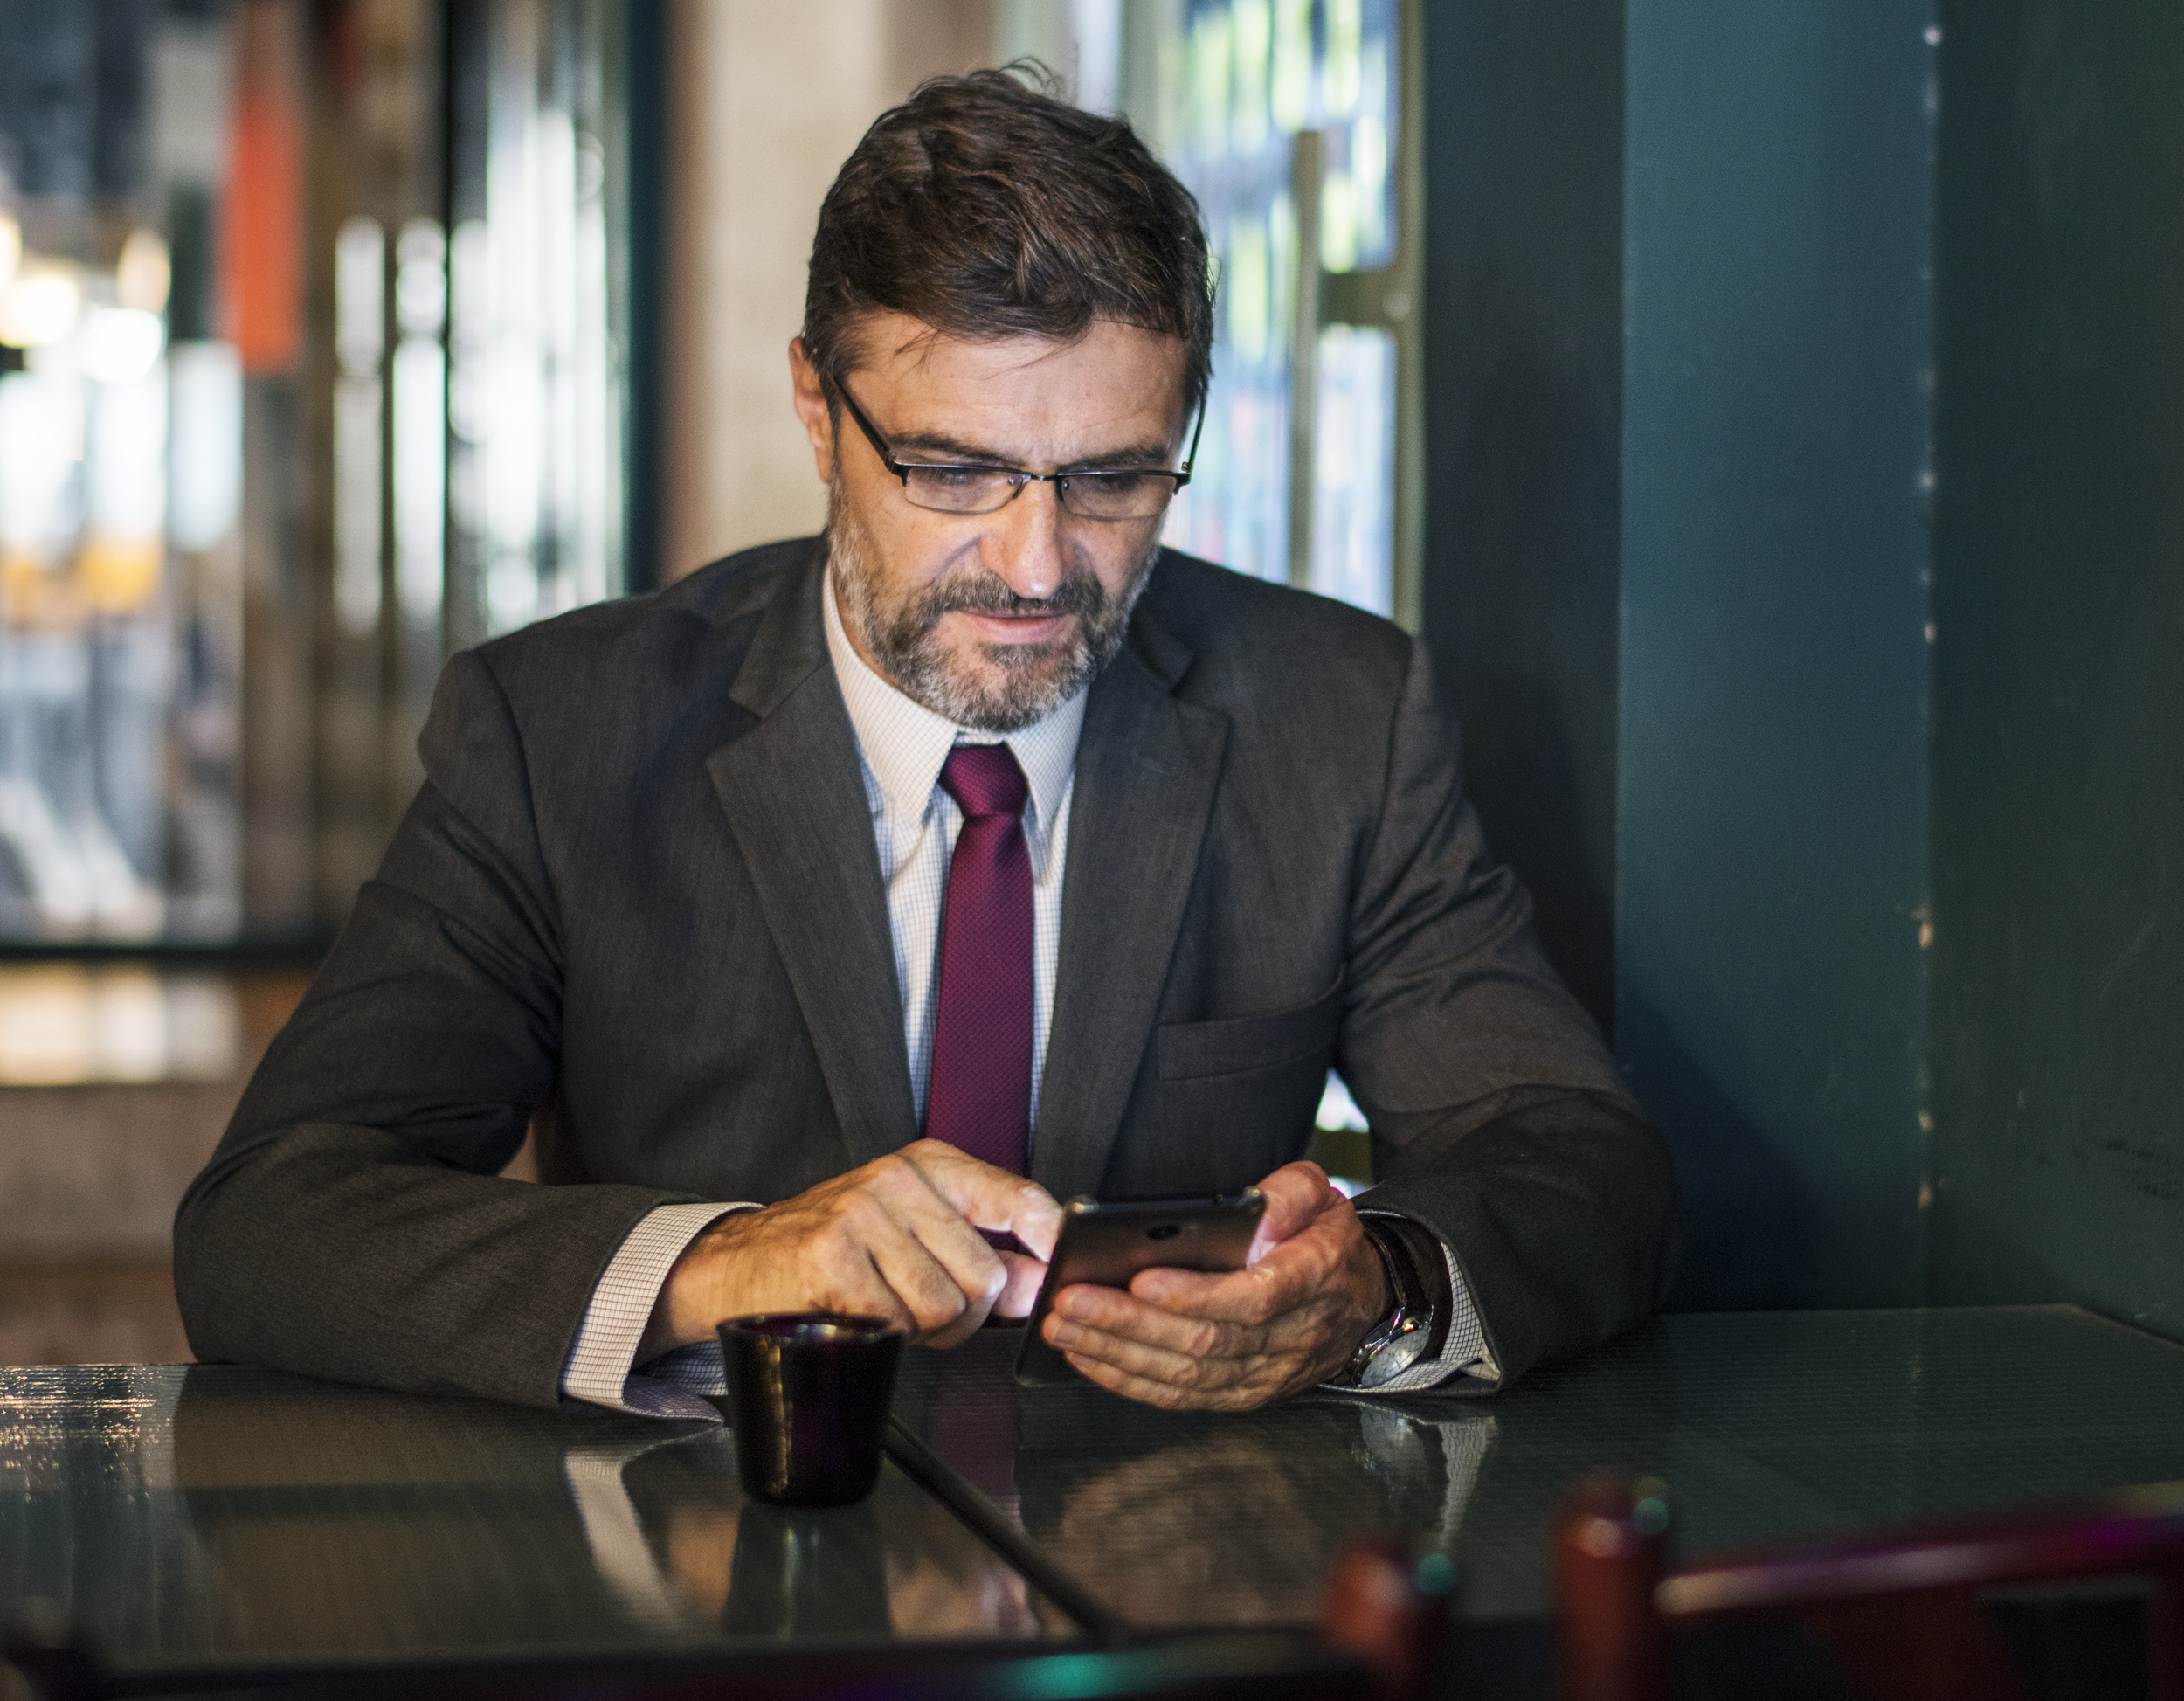
work, alone, bar, beard, boss, business, suit, businessperson, gentleman, communication, white collar worker